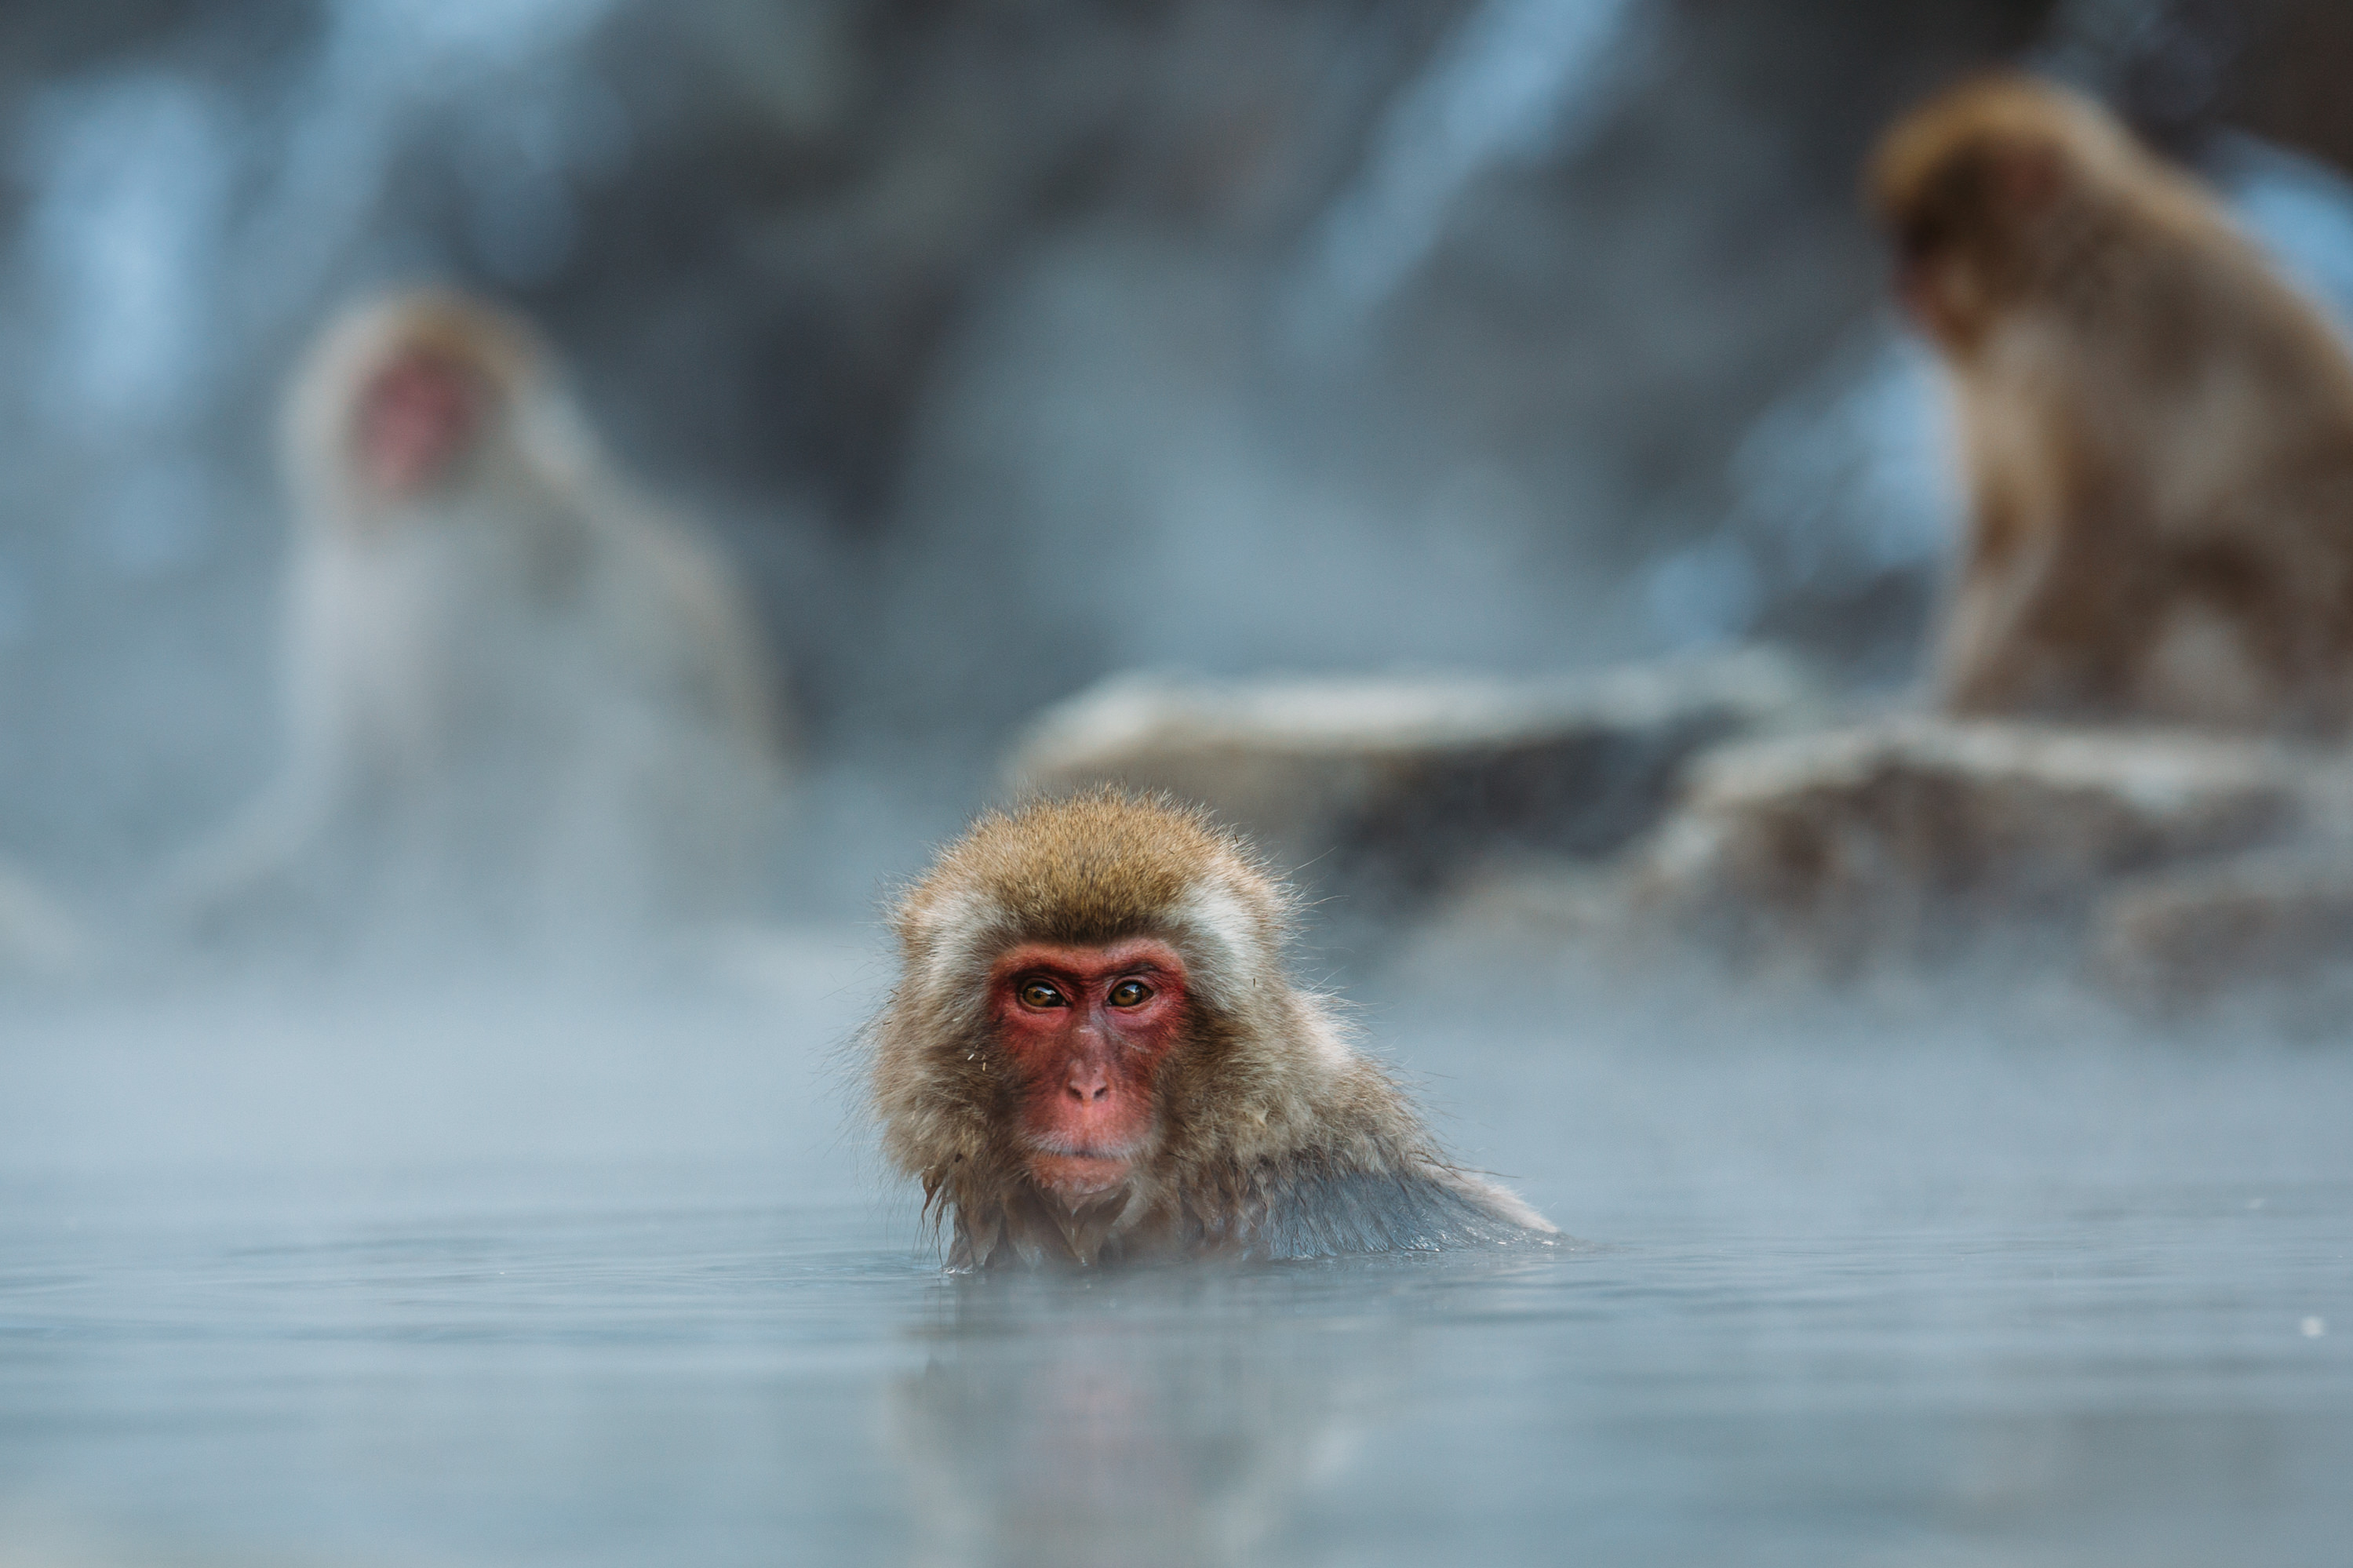
water, nature, wildlife, macro, mammal, fauna, primate, swimming, outdoors, animals, vertebrate, monkeys, macaque, old world monkey, japanese macaque